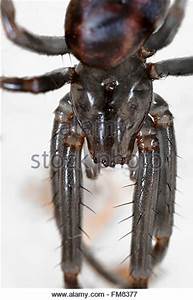
Label: ragno